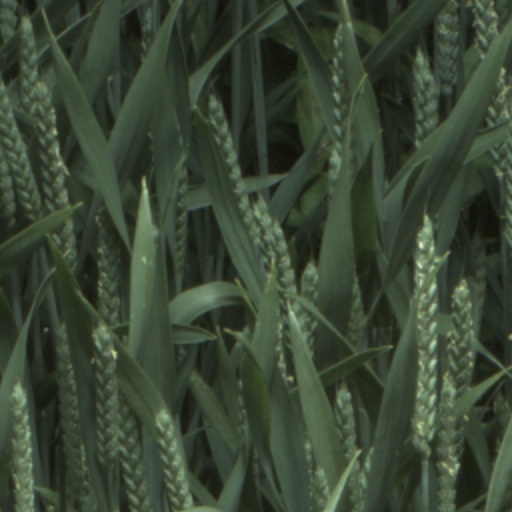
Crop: wheat